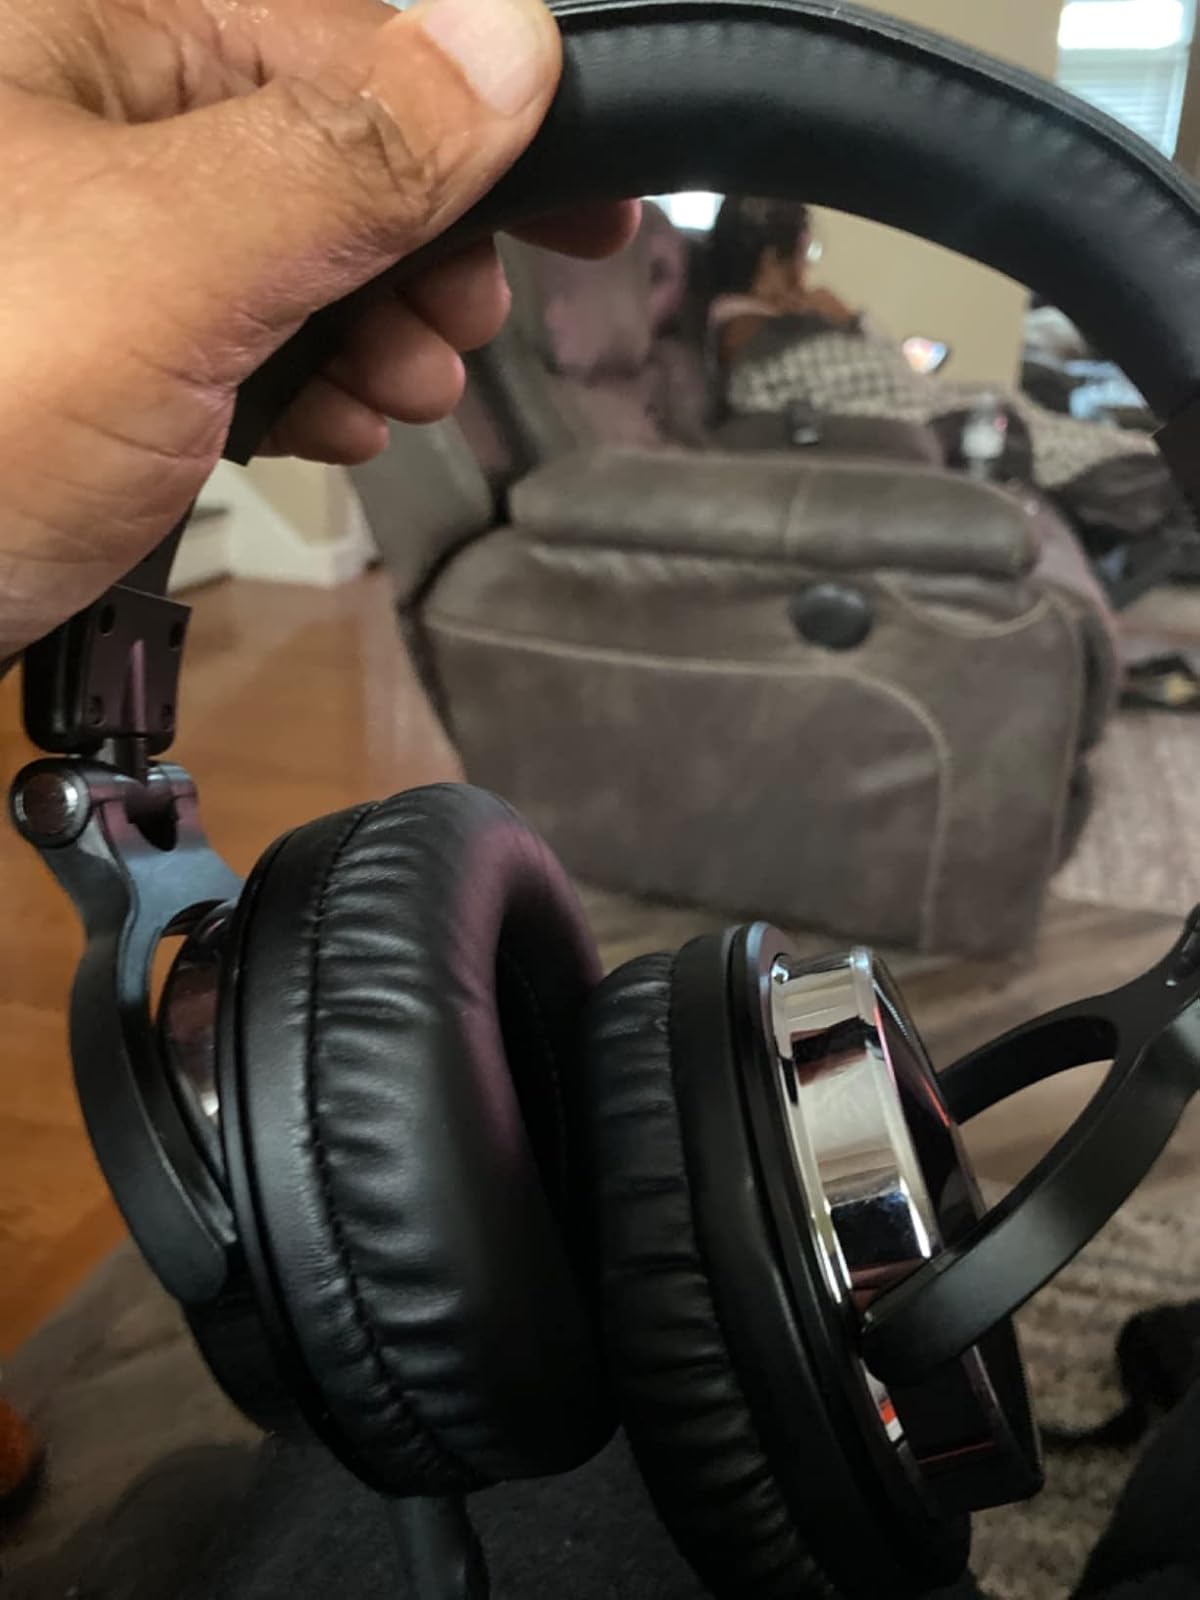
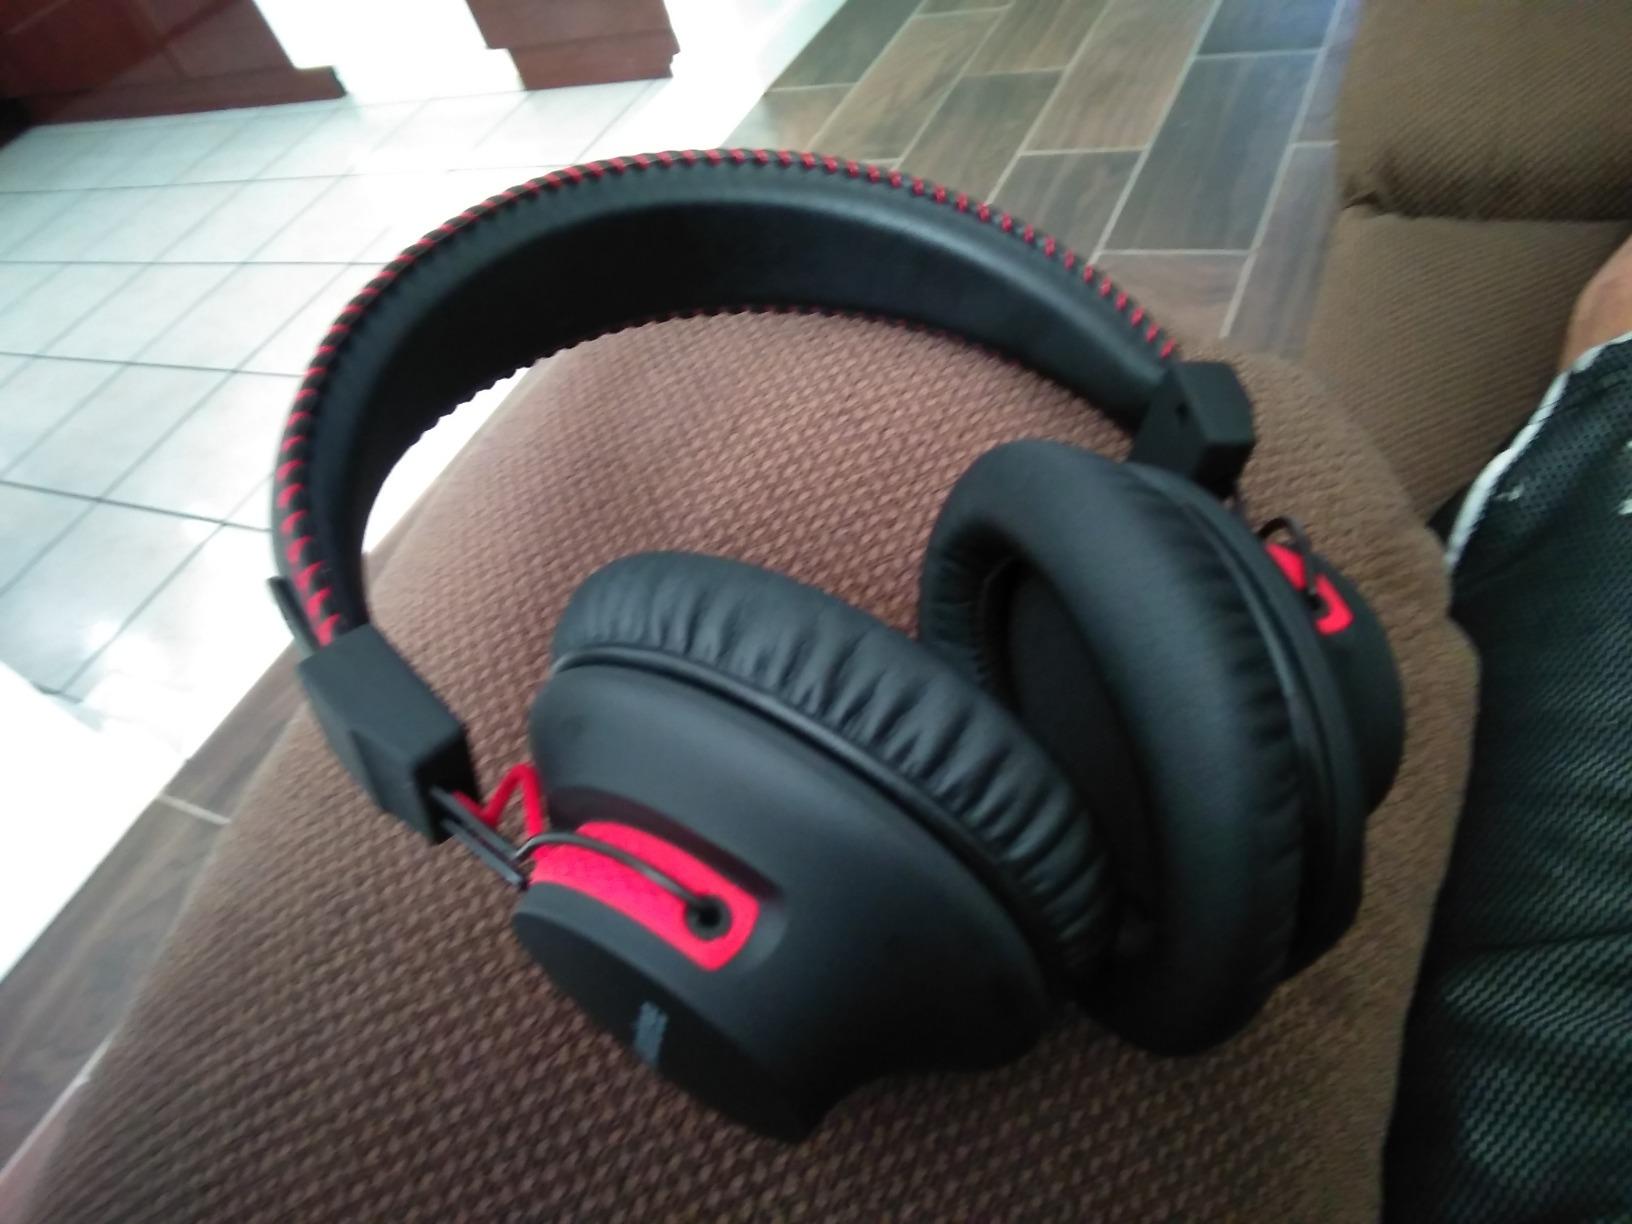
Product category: headphones
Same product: no